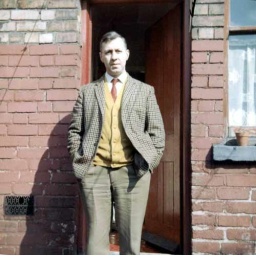
Peter Walker, my father standing in the back yard of his parents house in Radford, Nottingham.